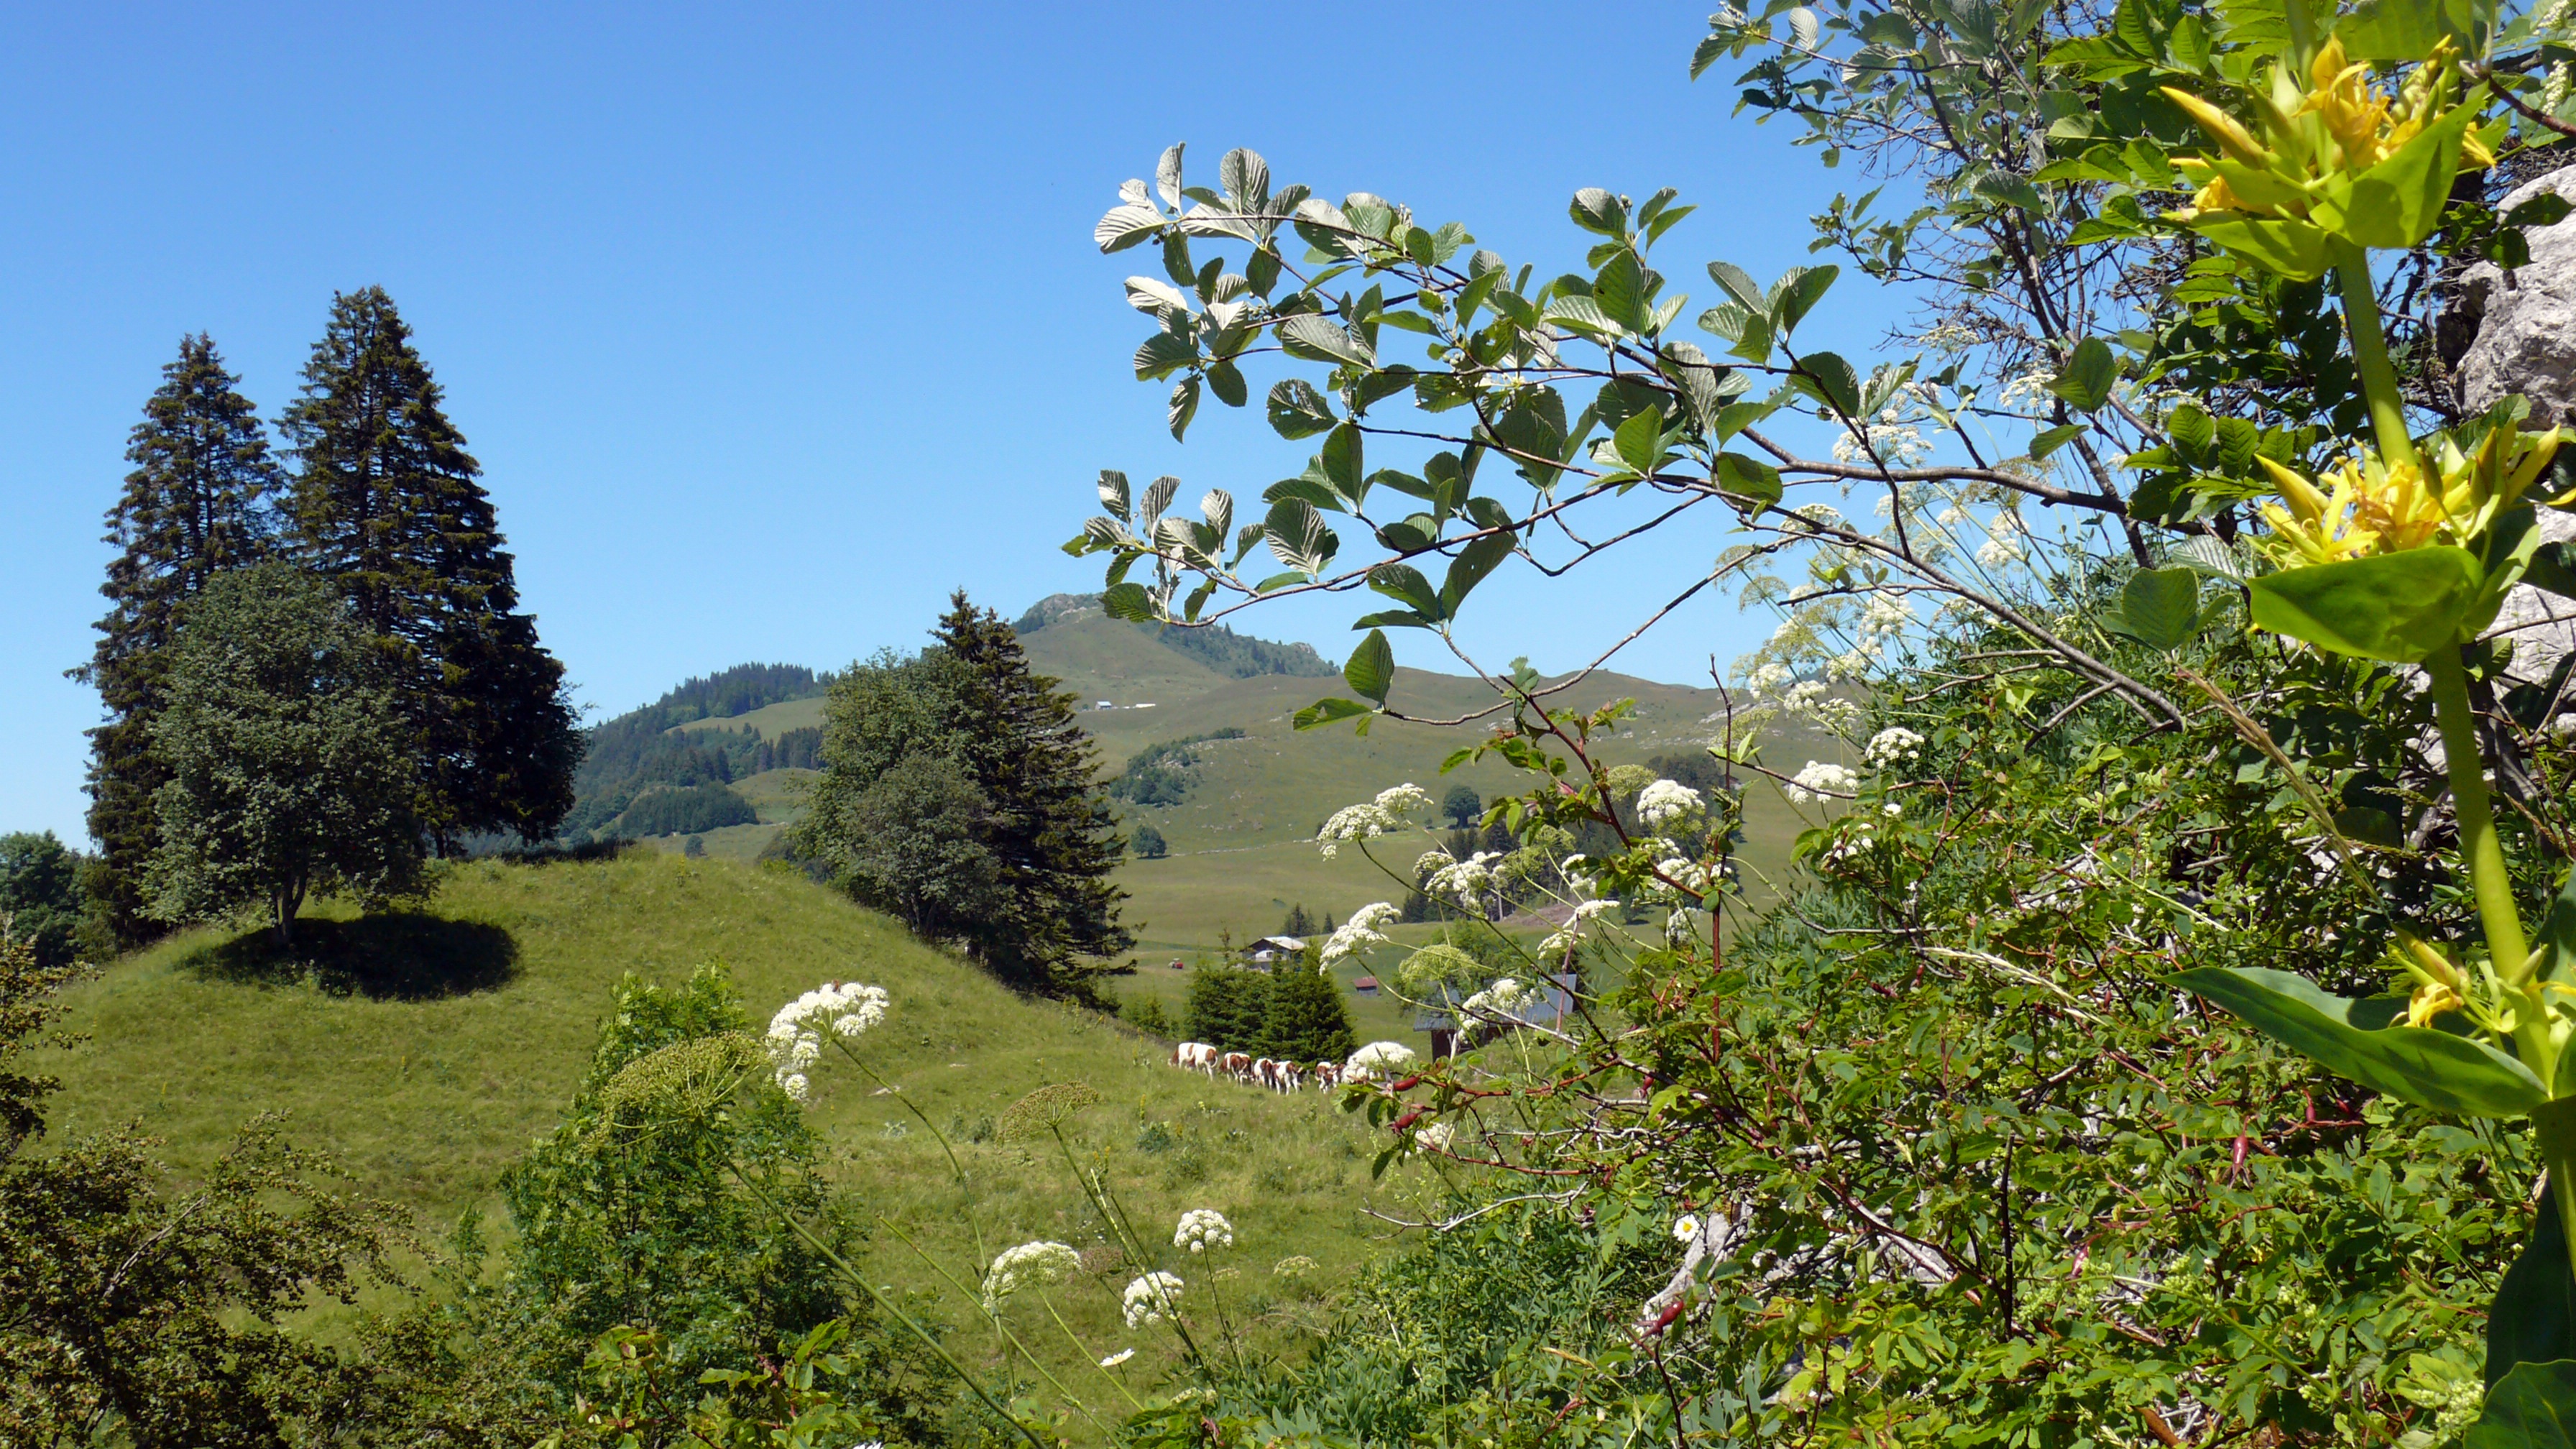
tree, nature, forest, plant, trail, meadow, flower, botany, garden, flora, wildflower, flowers, alps, vegetation, shrub, woodland, habitat, ecosystem, biome, haute savoie, natural environment